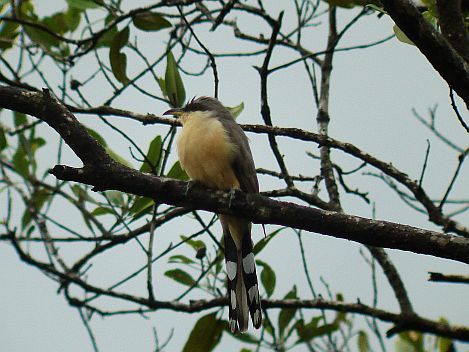
this short bodied bird with a small head and curved bill, has long rectrices of white and black color.
the bird has a white puffy chest, a gray crown, and gray wings.
a mangrove cuckoo with yellow throat, breast and belly, brown wings and brown tail spotted with white.
the bird has a fluffy light tan belly, with a brown back, long tail feathers that have white slabs down them.
this bird has long black rectrices with white spots,as well as a yellow breast ,and a average curved beak.
this bird is brown with black and has a very short beak.
this bird has wings that are gray and has a yellow bellya large white and brown belly with grey wings and back this bird has a small head with a long narrow black beak.
this bird has a pointed bill, with a light brown breast.
this bird has wings that are black and has a white belly
Species: Mangrove Cuckoo